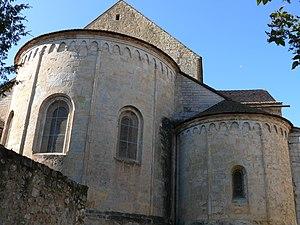
Senez - Cathédrale Notre-Dame-de-l'Assomption - Chevet